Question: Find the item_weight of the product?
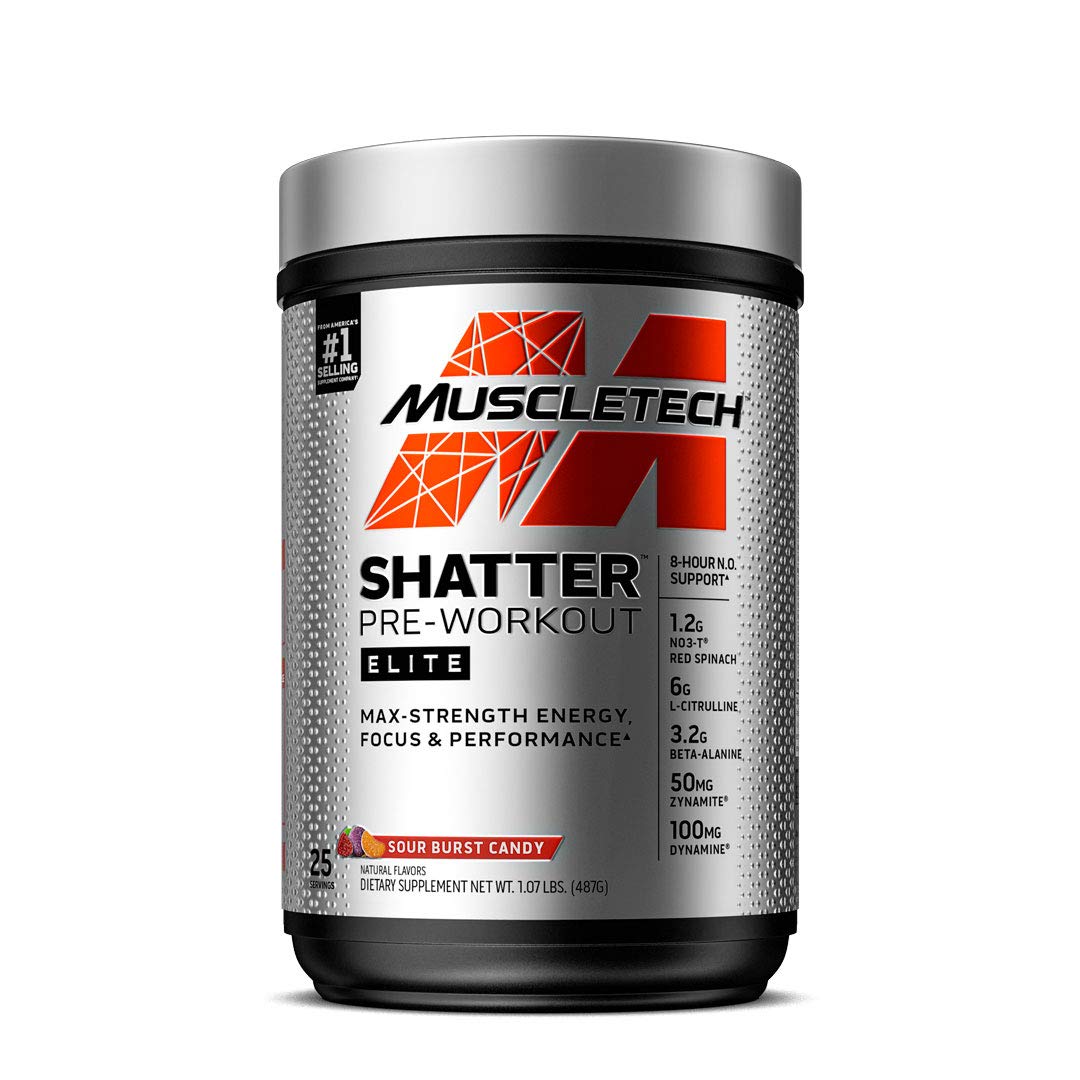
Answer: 1.07 pound